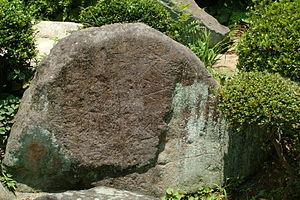
Cet article recense les sites pétroglyphiques en Asie.